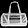
Label: Bag